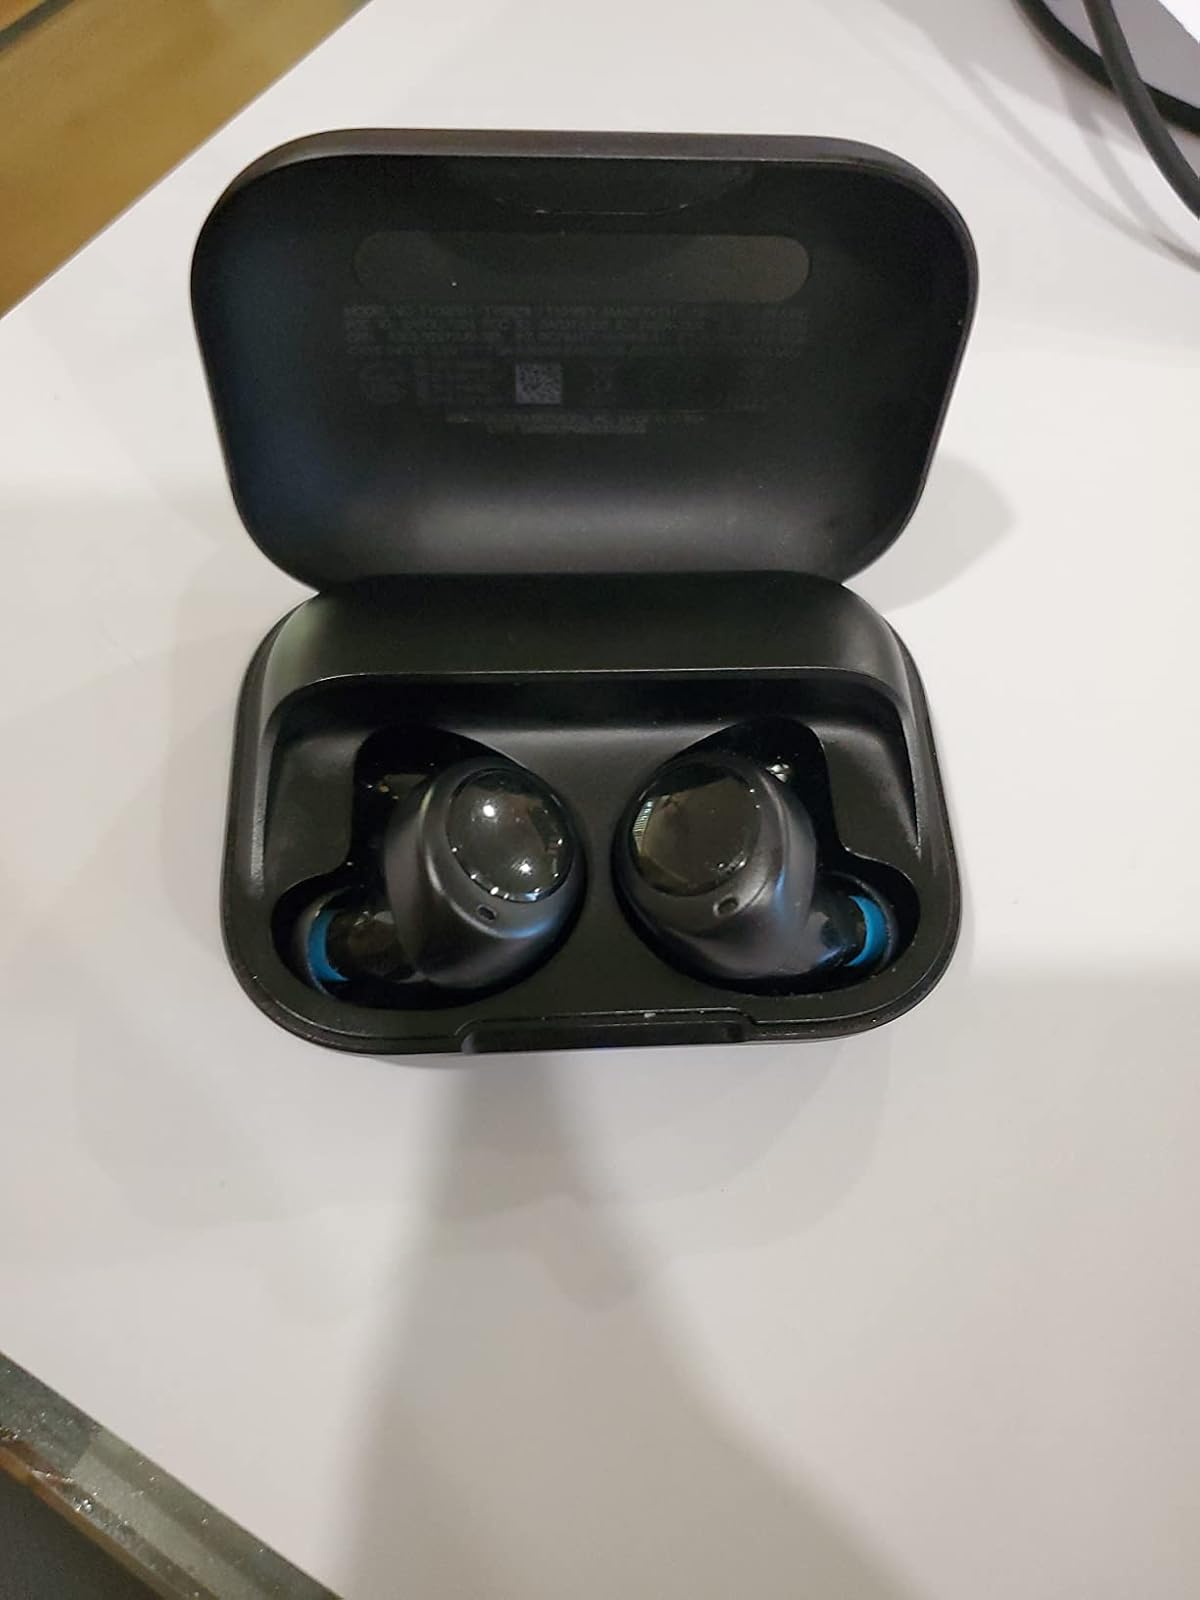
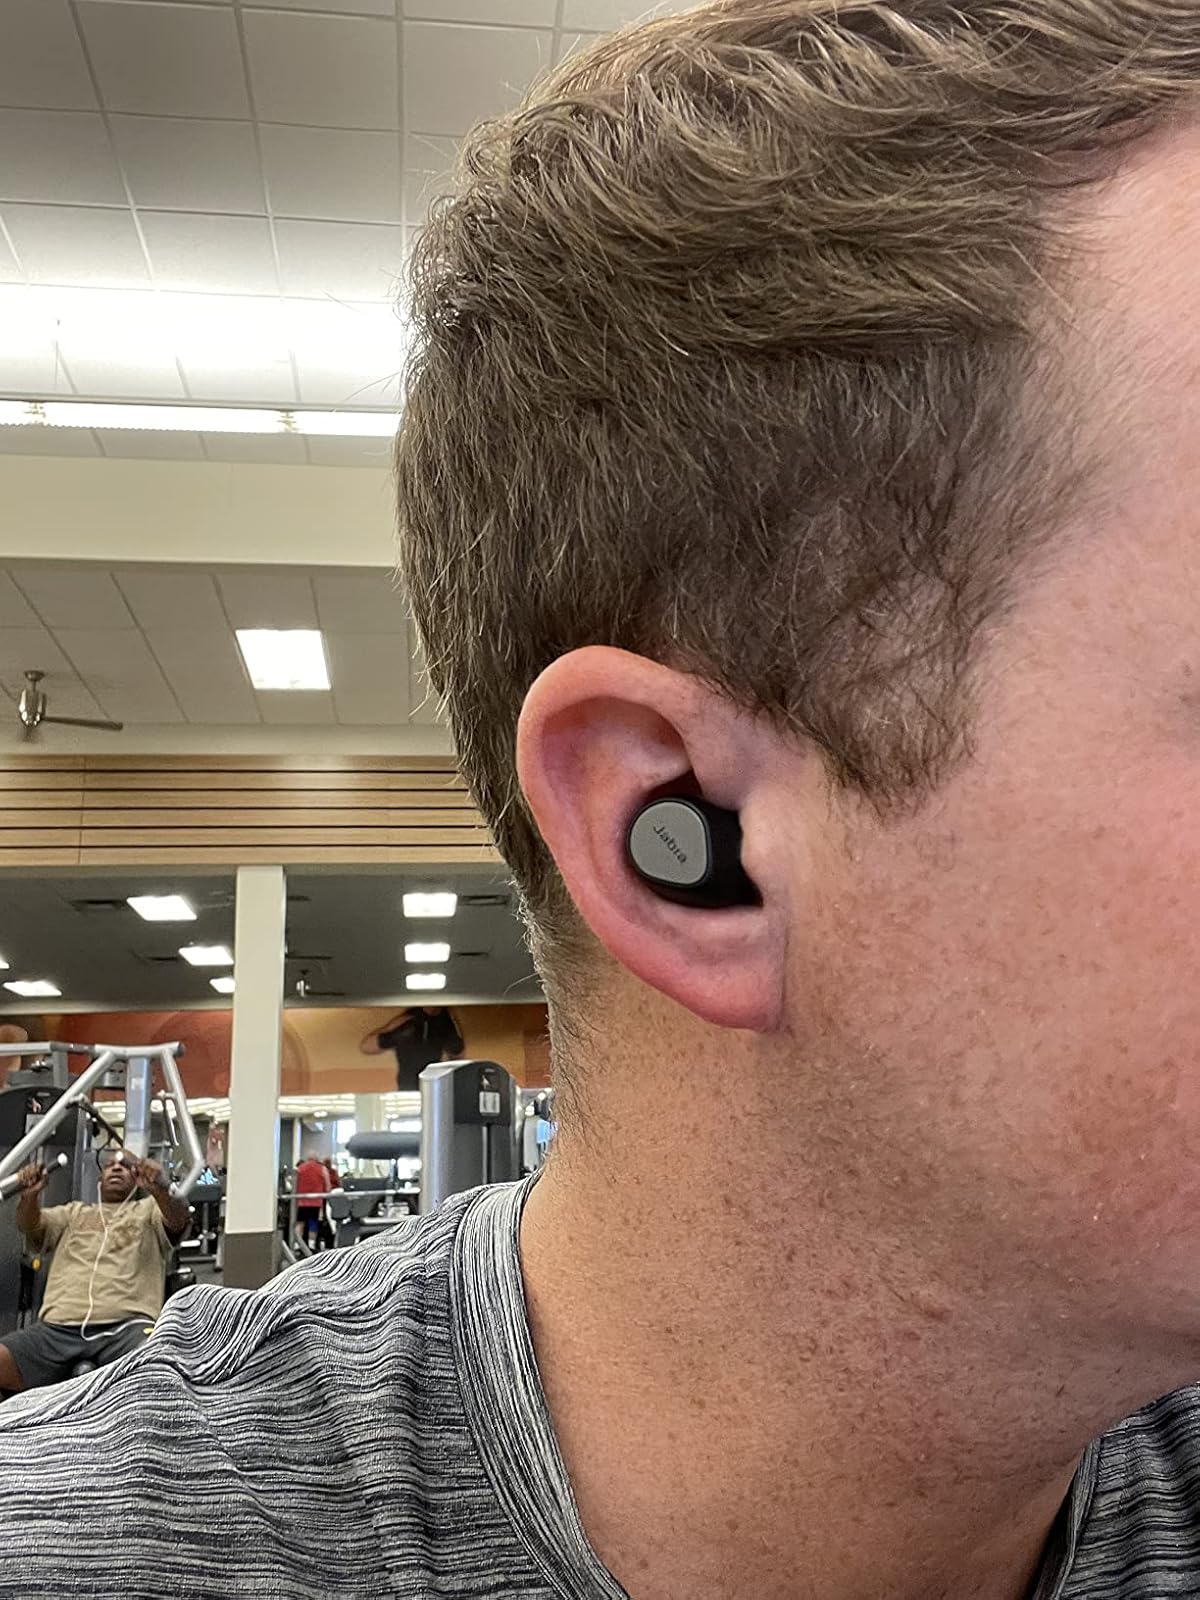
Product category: earbuds
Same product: no